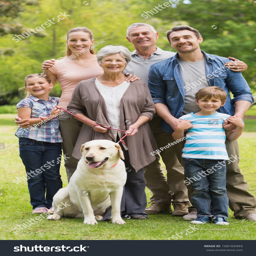
portrait of an extended family with their pet dog standing at the park